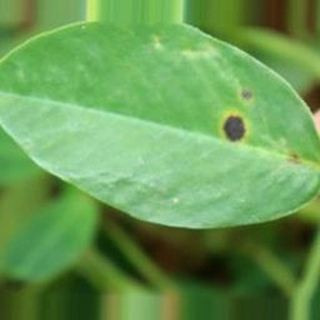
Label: groundnut_early_leaf_spot